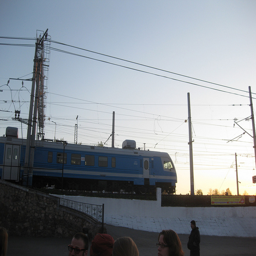
People are standing by a train moving along tracks.
The train is traveling down the railroad tracks.
A passenger train on a railway platform with wires above it and people standing below.
a blue train moves along an elevated track
A light rail train leaving the station at dusk.